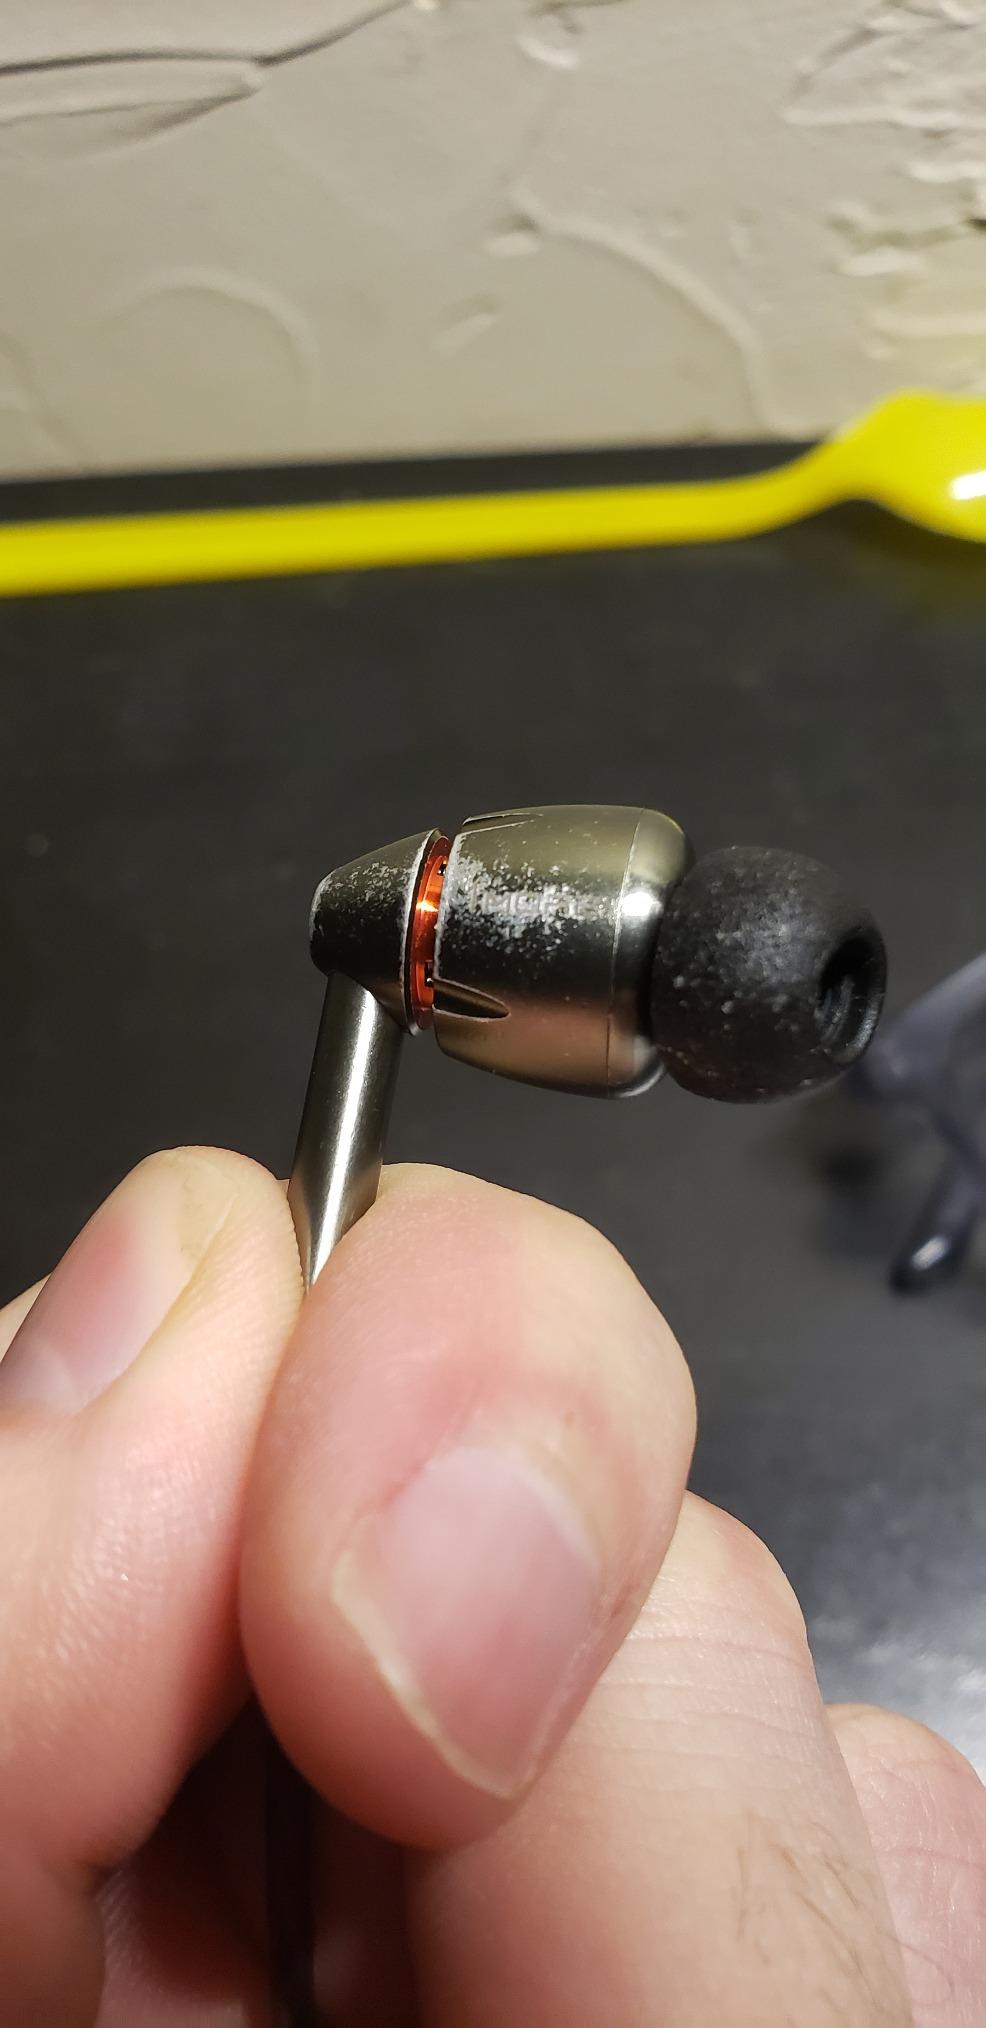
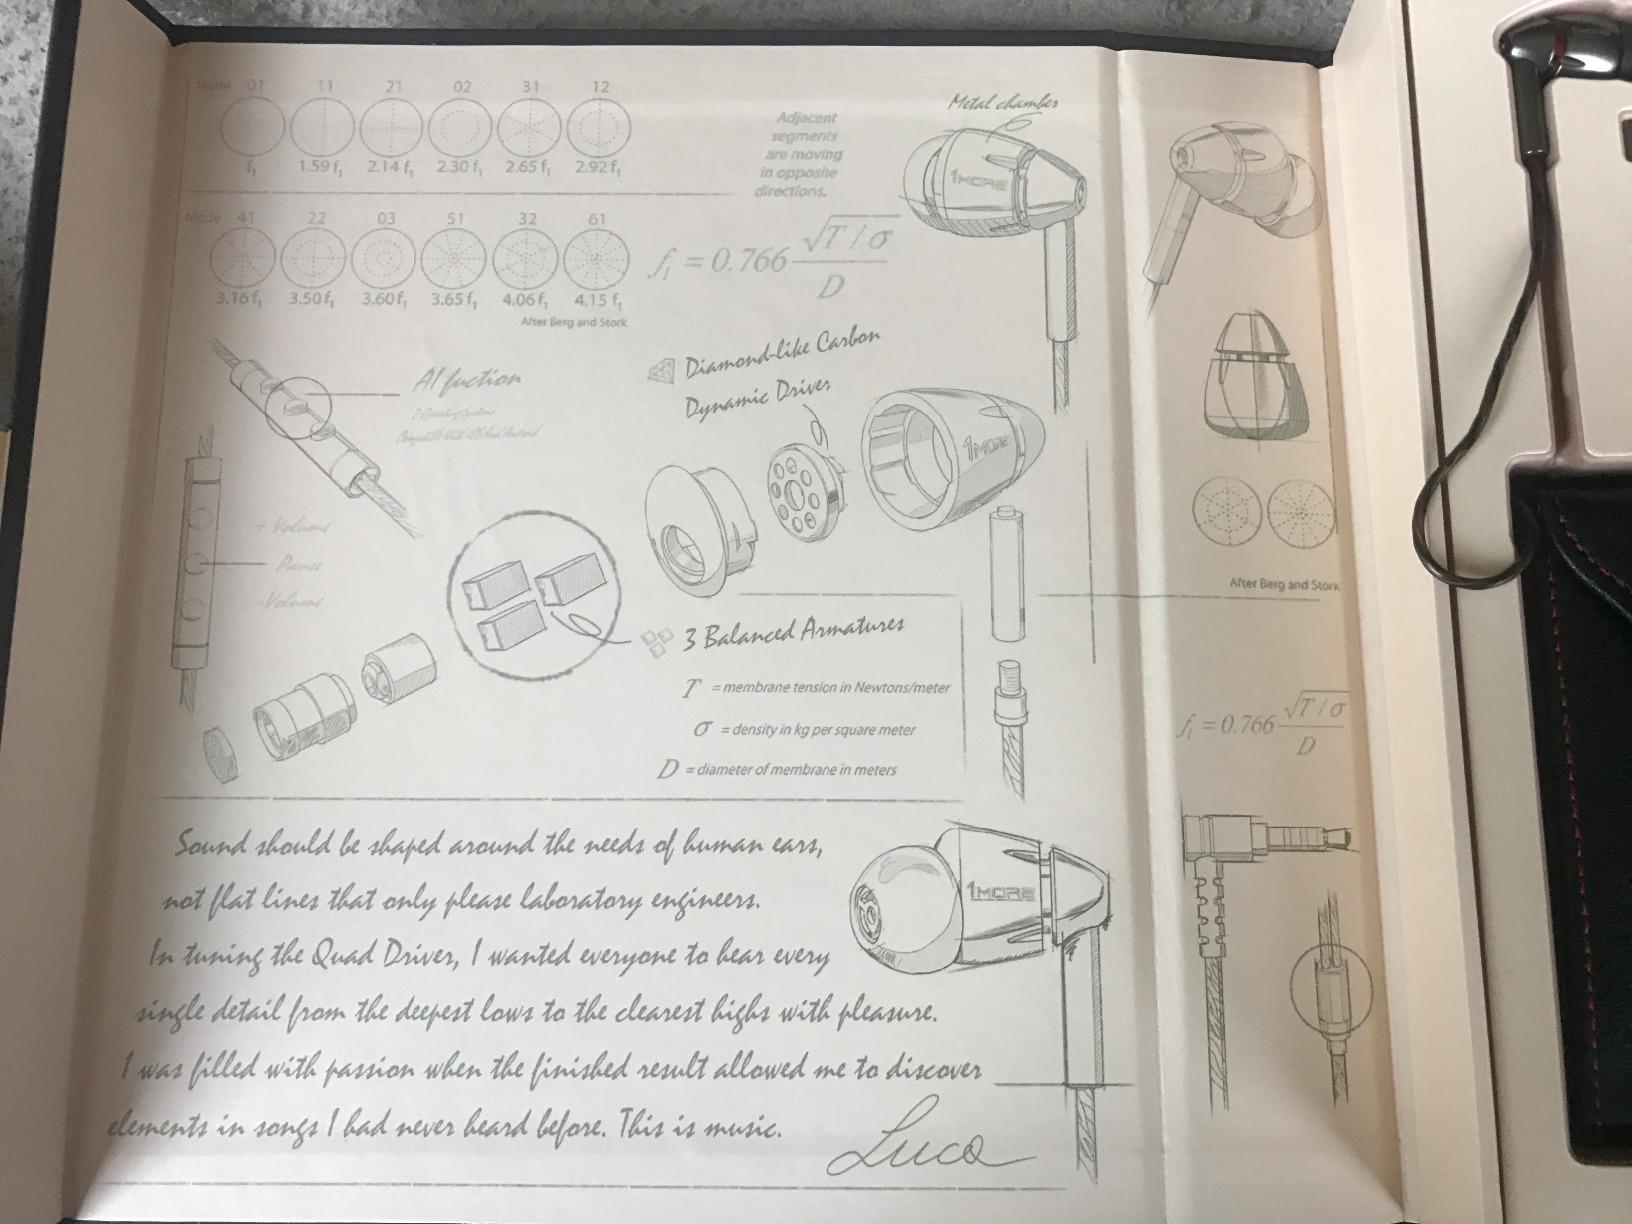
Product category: headphones
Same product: yes